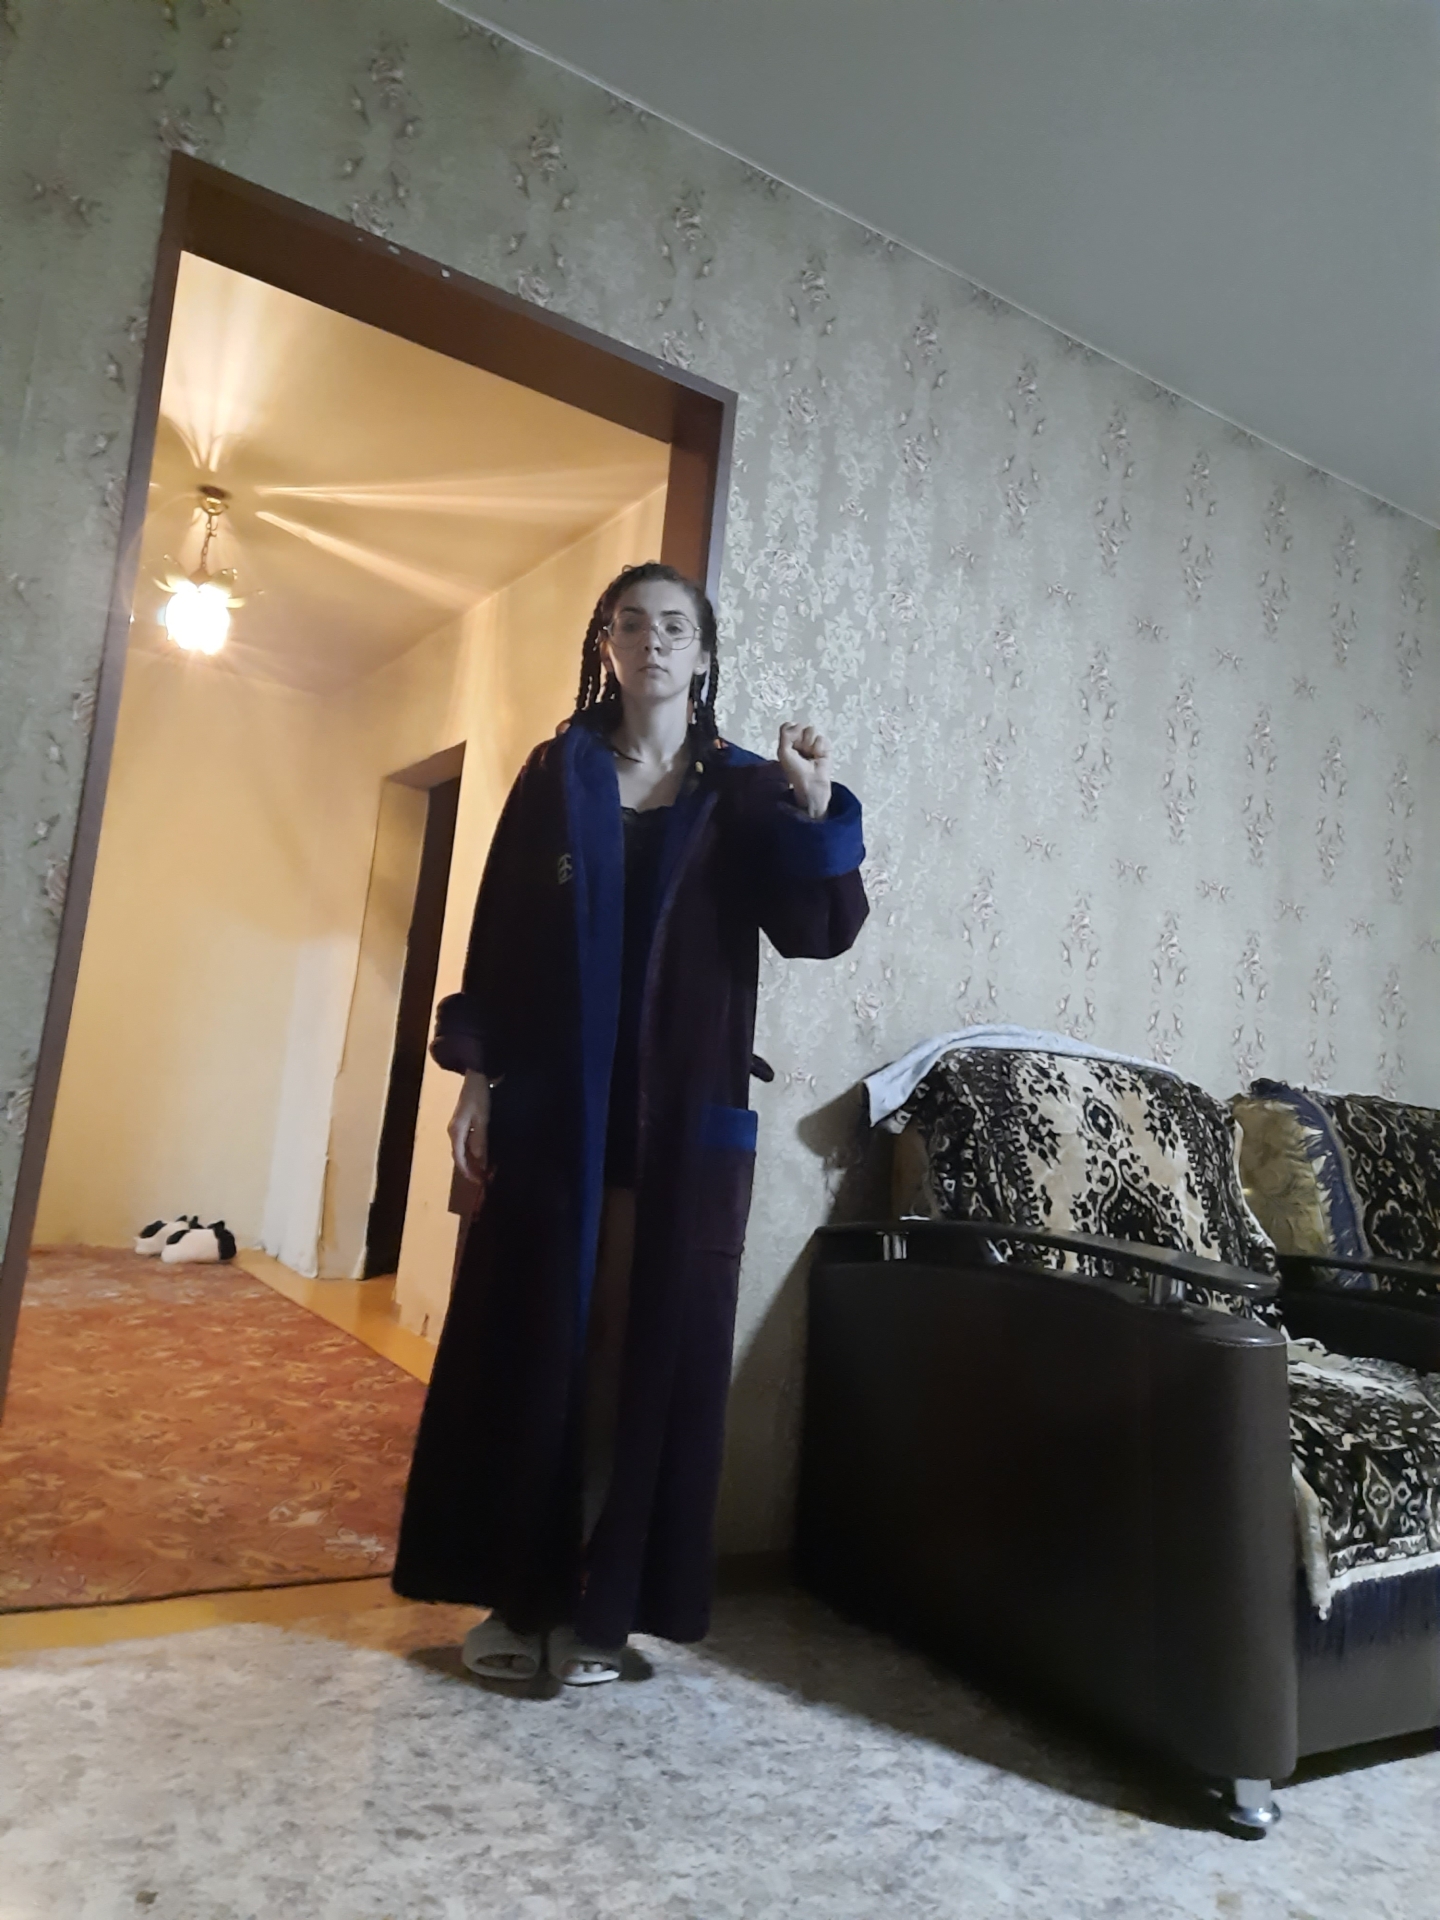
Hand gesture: fist